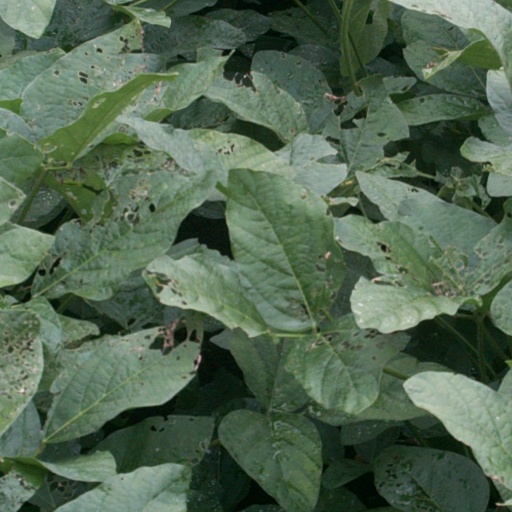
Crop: soybean